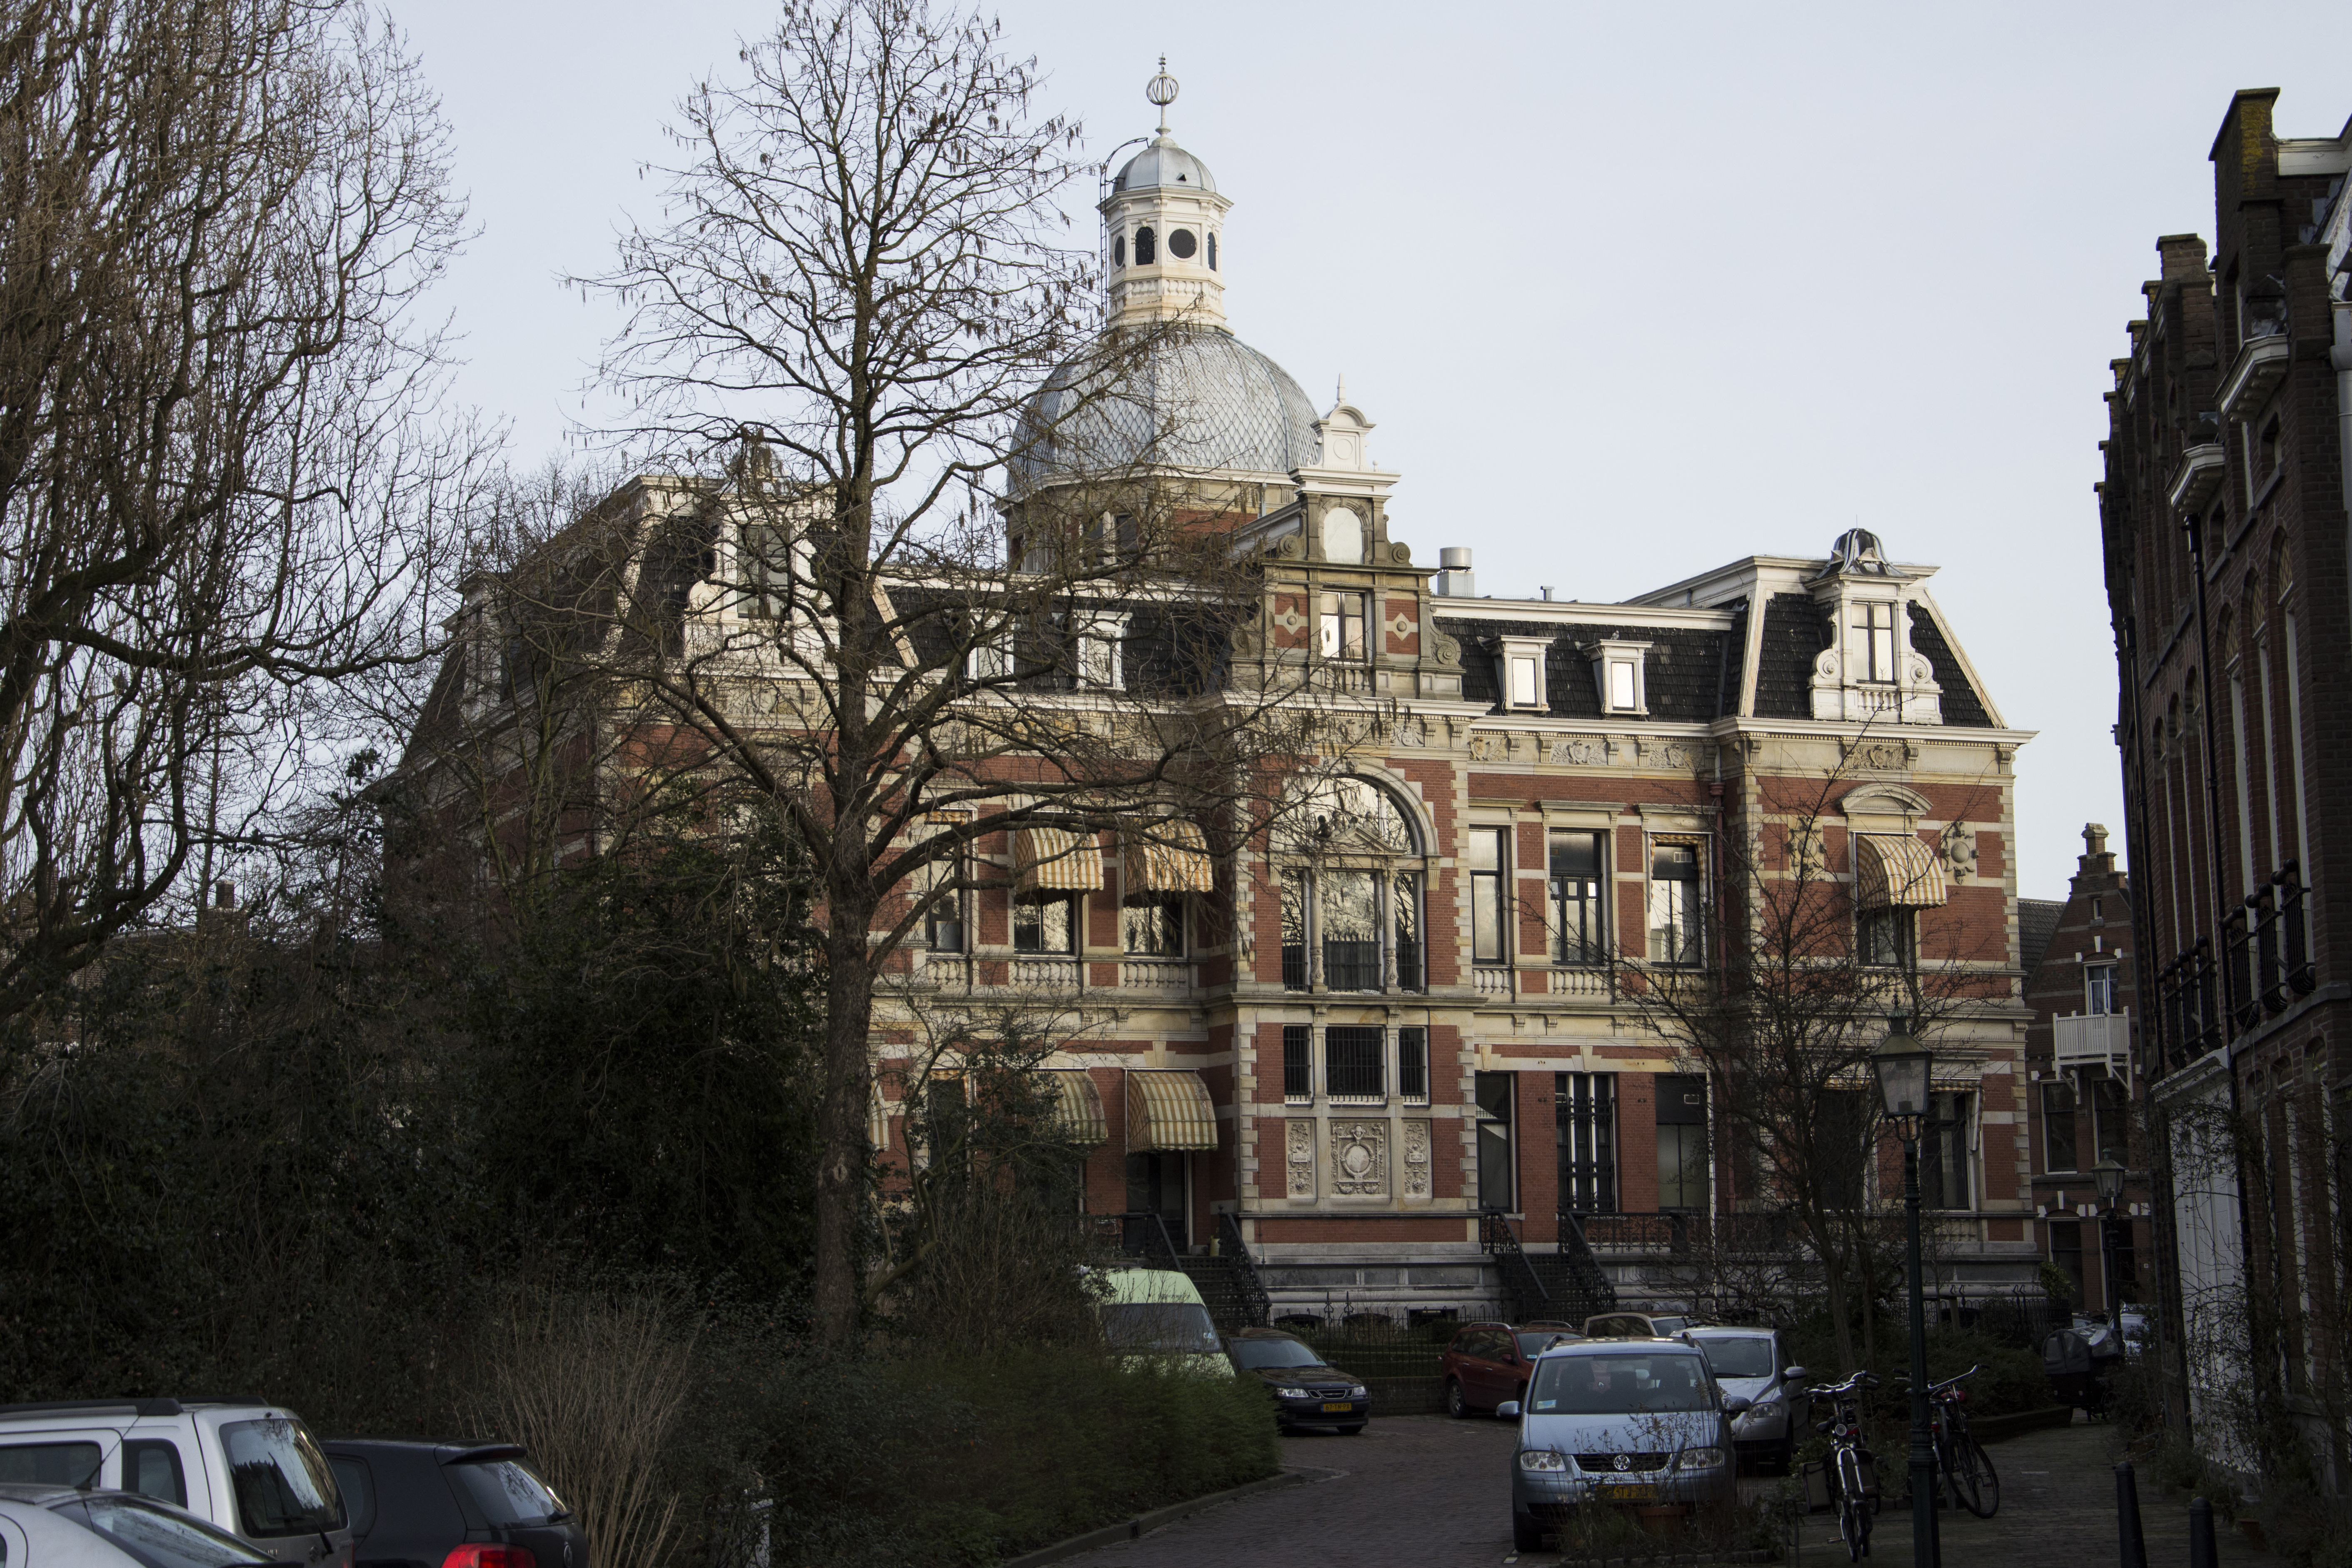
outdoor, architecture, photography, house, town, building, city, urban, photo, cityscape, downtown, landmark, church, nikon, historic, waterway, holland, nederland, netherlands, dutch, outdoorphotography, picture, photograph, fotos, foto, fotografie, estate, urbanphotography, paulvandevelde, pdvandevelde, padagudaloma, dordrecht, stadsfotografie, nederlandinfotos, historisch, stadswandeling, architectuur, pvdvfotografie, pdvandeveldedordrecht, diep, rondjedordt, dedordtevaer, dutchphotography, nederlandsefotografie, dutchphotogaraphy, totallydutch, fotografienederland, hollandsefotografie, fotografieholland, dordtmonumenteel, fotosdordrecht, fotosvandordrecht, erfgoedcentrumdiep, openmonumentendag, fotovandeweek, dordrechtmonumenteel, neighbourhood, havenstraat, urban area, paulvandeveldedordrecht, regionaalarchiefbeeldbank, hetgeheugenvannederland, rozenhof